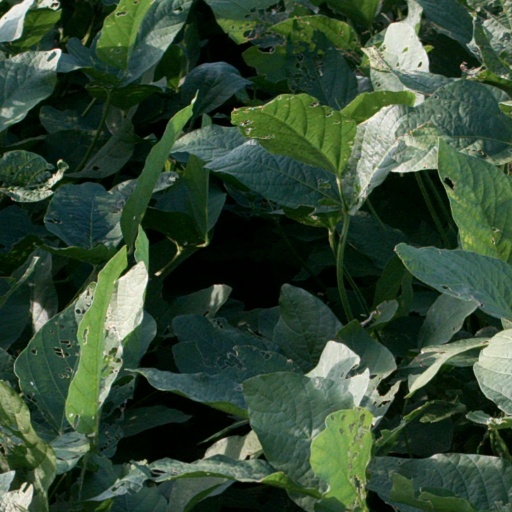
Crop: soybean